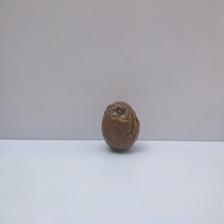
Size: Spoiled